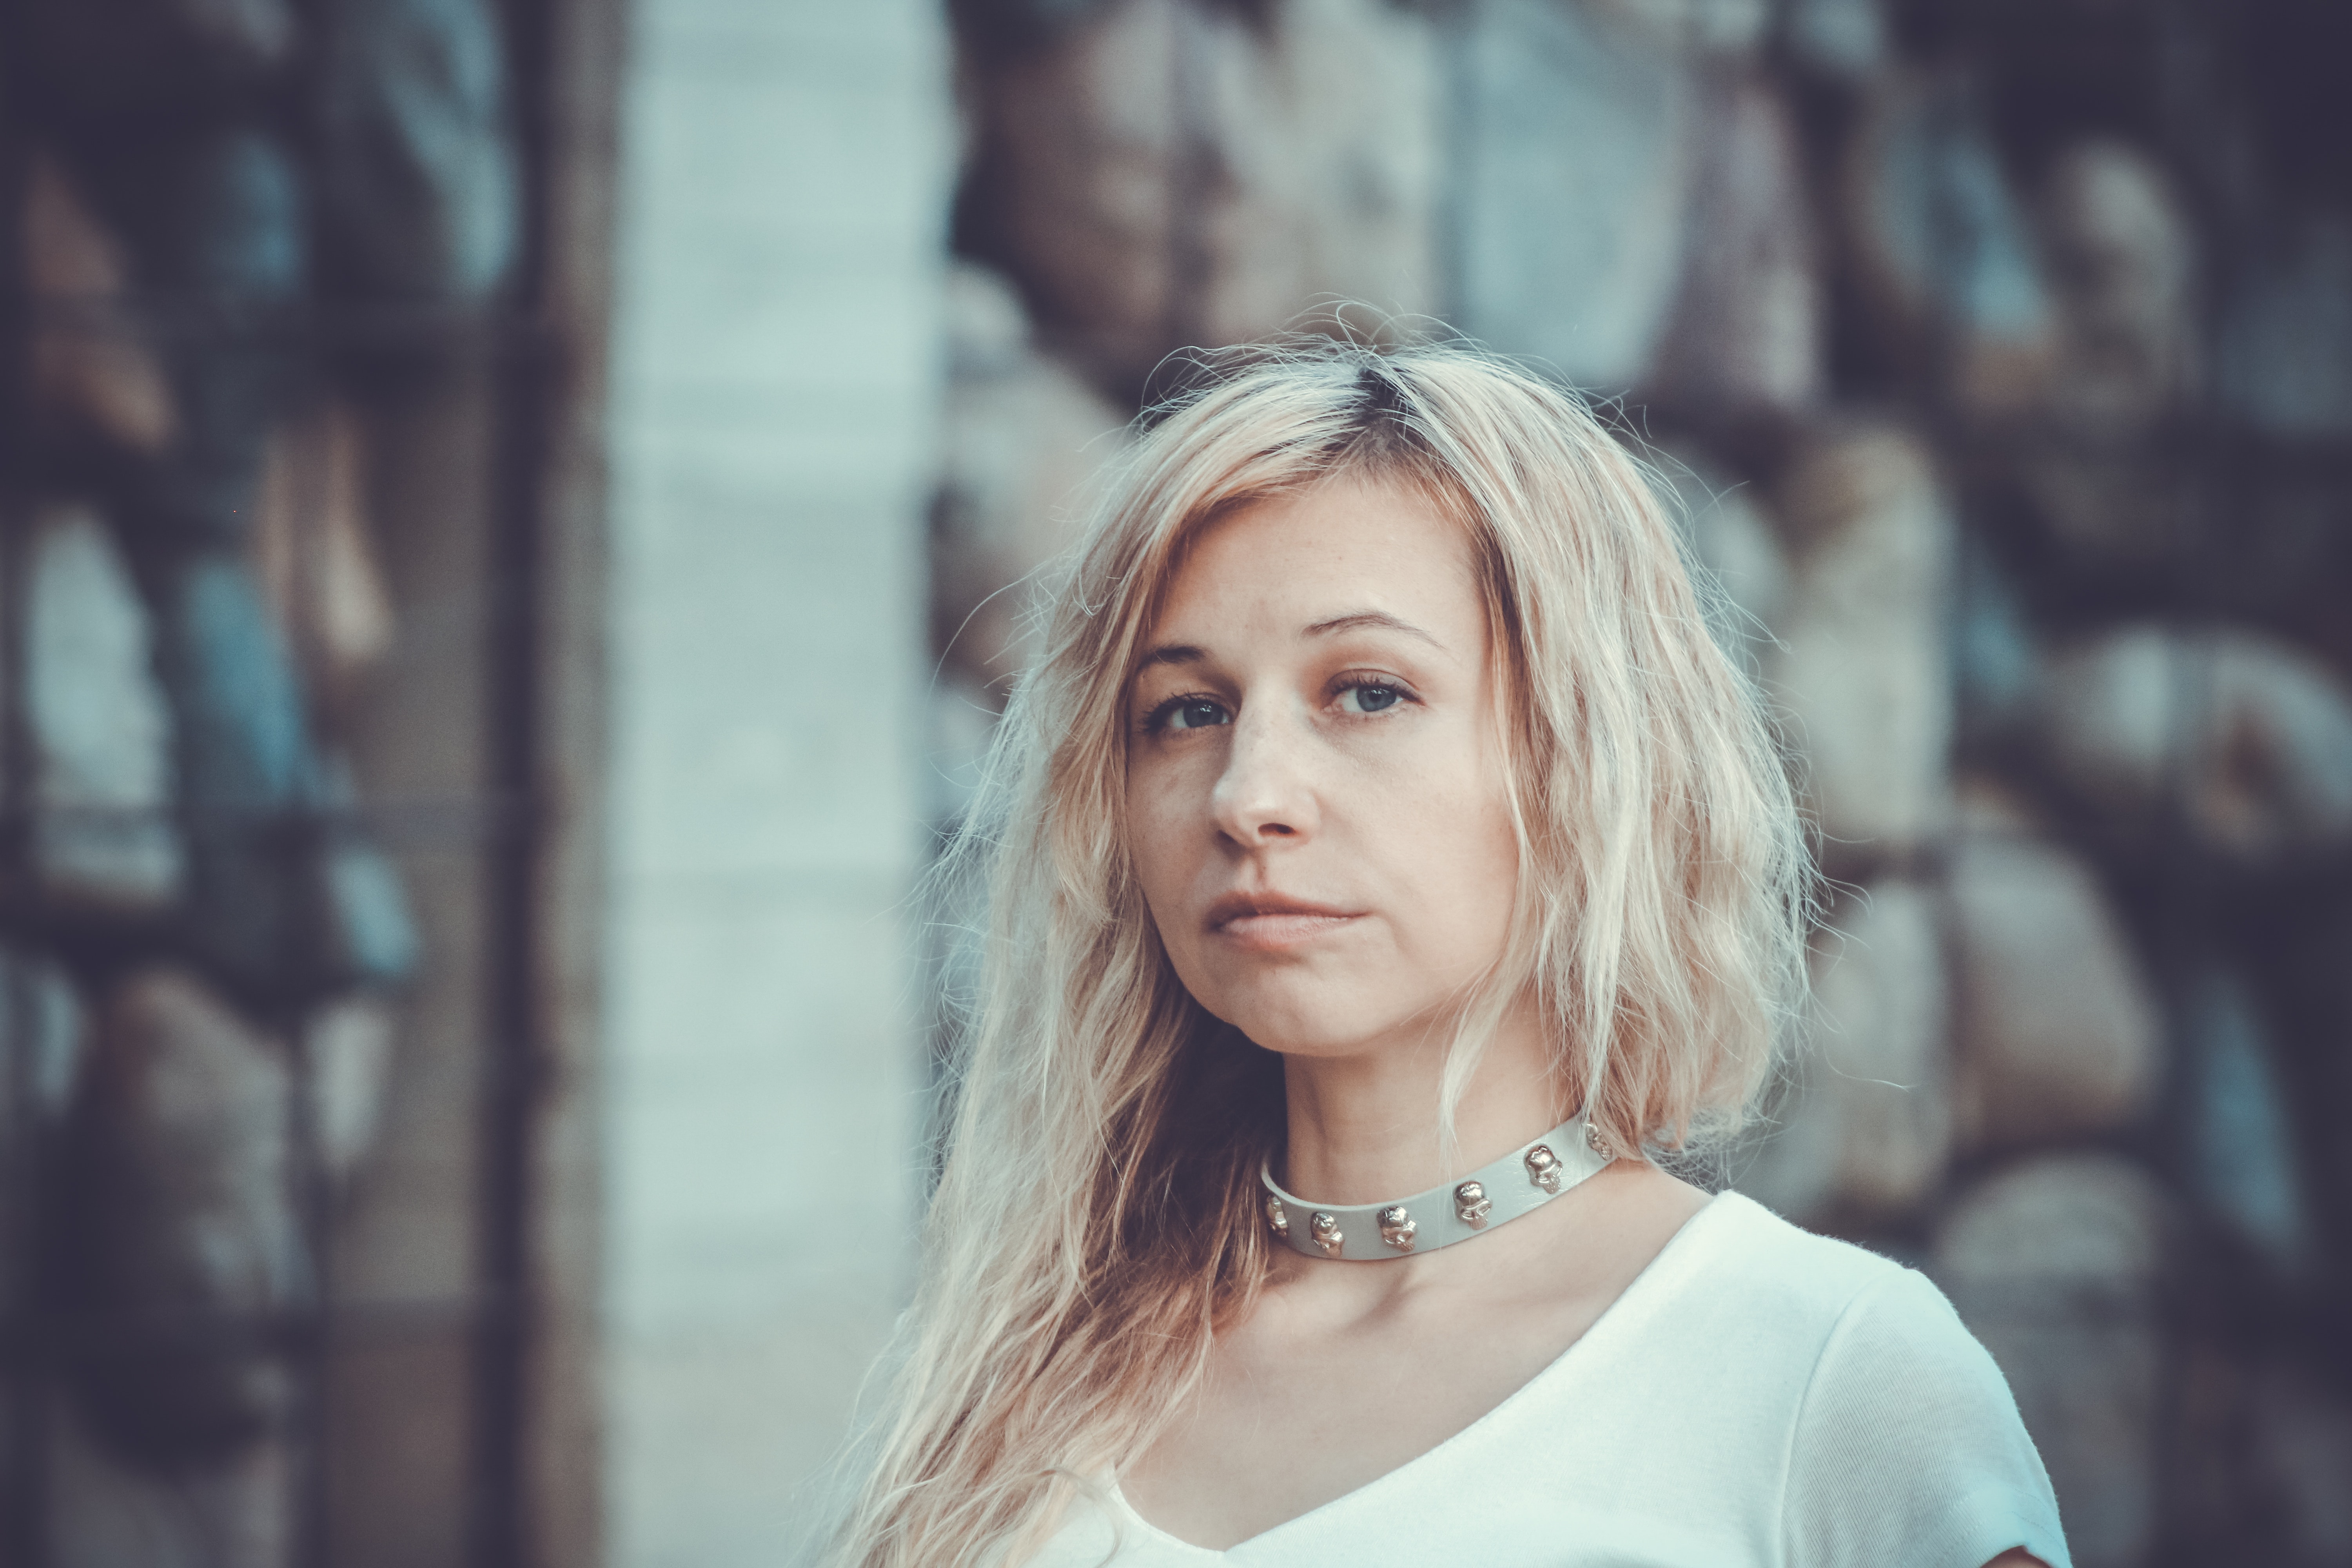
hair, face, photograph, blond, beauty, hairstyle, lip, head, skin, eye, fashion, long hair, photography, street fashion, shoulder, portrait photography, tree, surfer hair, brown hair, layered hair, smile, feathered hair, portrait, model, photo shoot, style